Lee Greenwood

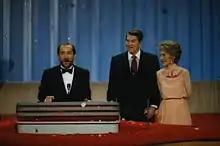
Greenwood performing at the 1988 Republican National Convention, shown alongside President Ronald Reagan and Nancy Reagan

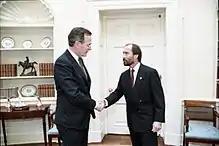
Greenwood in the Oval Office with President George H. W. Bush in 1991

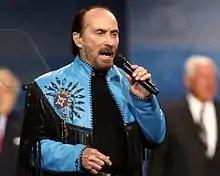
Greenwood performing "God Bless the USA" at the 2013 Conservative Political Action Conference

Greenwood founded his first band, The Apollos, in 1962. The band, which changed its name later to Lee Greenwood Affair, played mostly pop music and appeared mostly in casinos in Las Vegas, Nevada. In 1969, he joined the Chester Smith Band and had his first television appearance. A short time later, he worked with the country musician Del Reeves. A few records were recorded in Los Angeles with the Paramount label. After the band broke up in the 1970s, Greenwood moved back to Las Vegas, where he worked as a blackjack dealer during the day and as a singer at night.